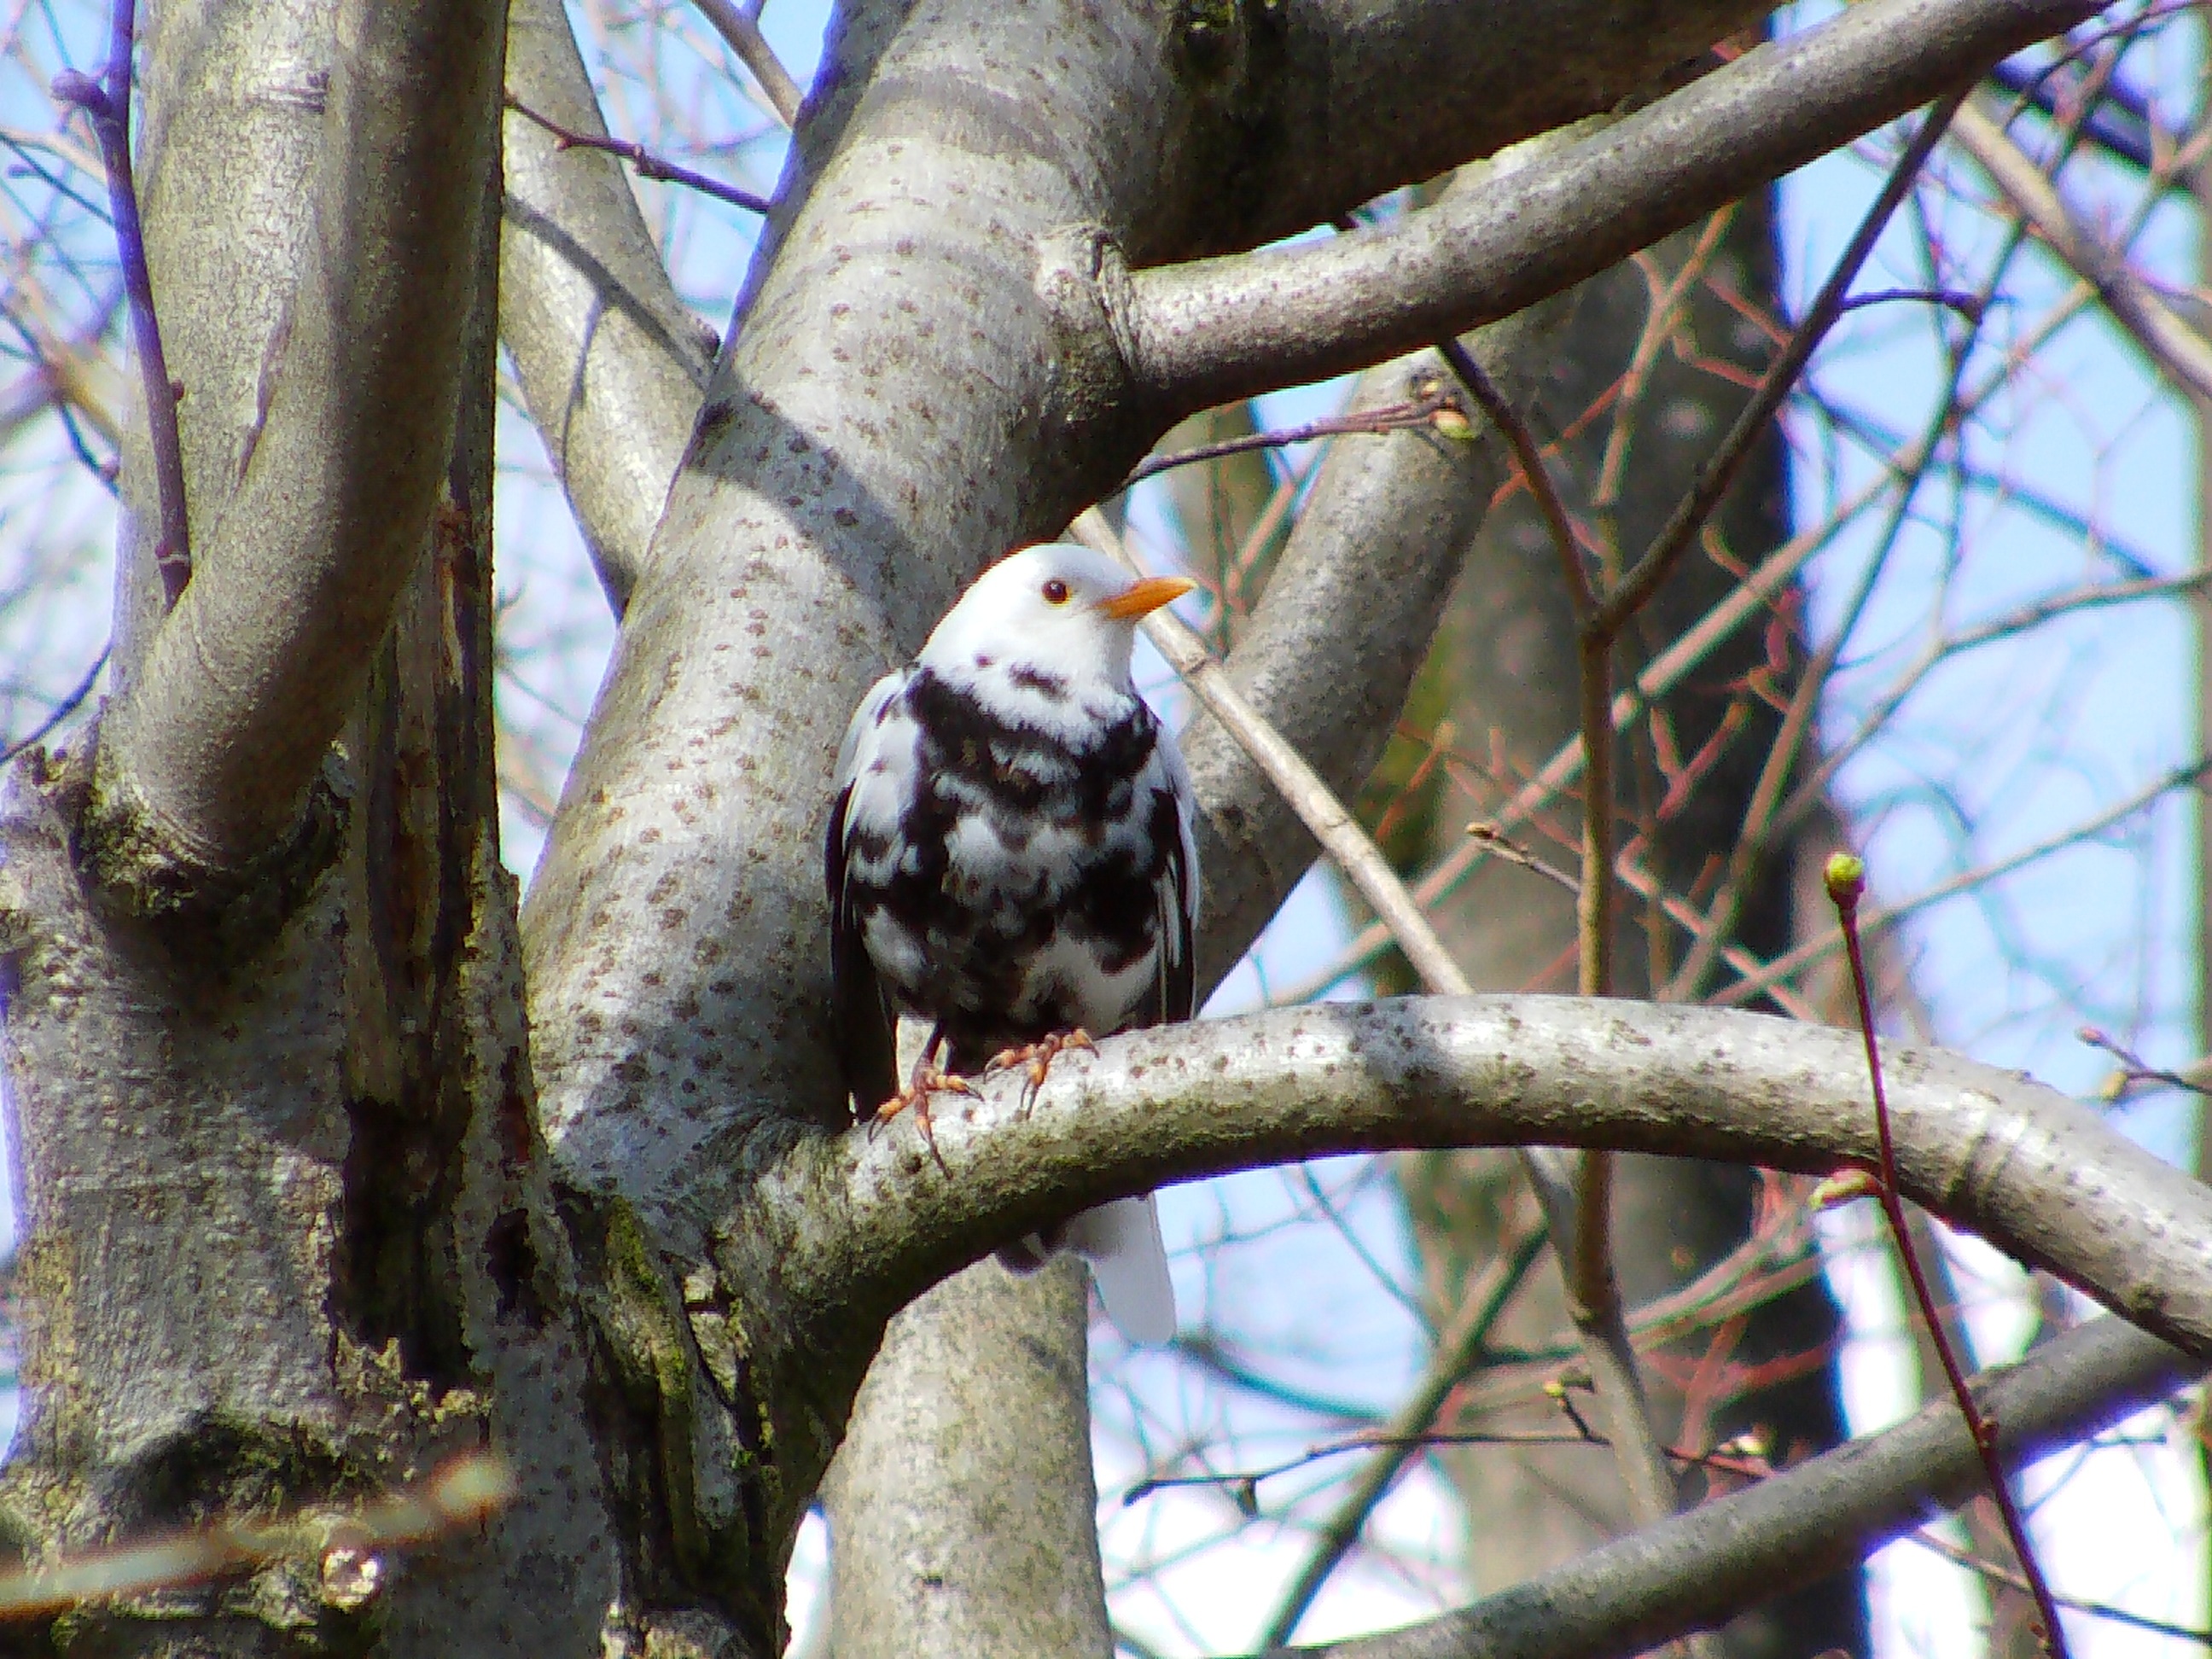
tree, branch, bird, wildlife, zoo, beak, fauna, blackbird, rarely, perching bird